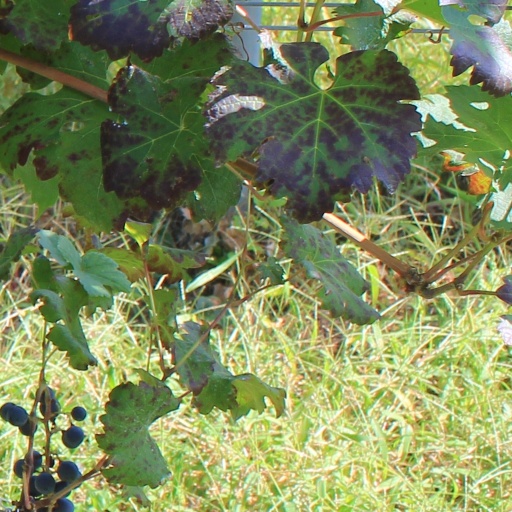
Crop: grape